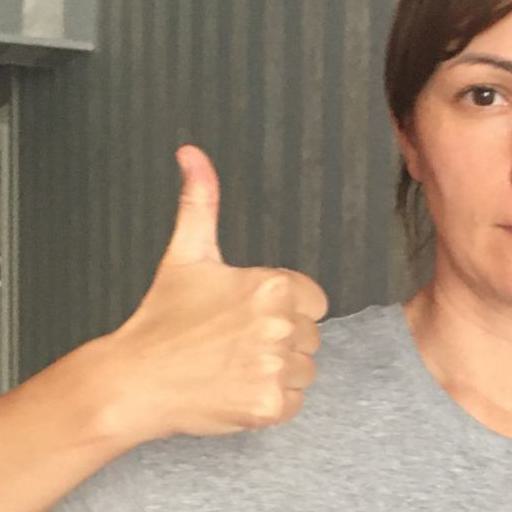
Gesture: like